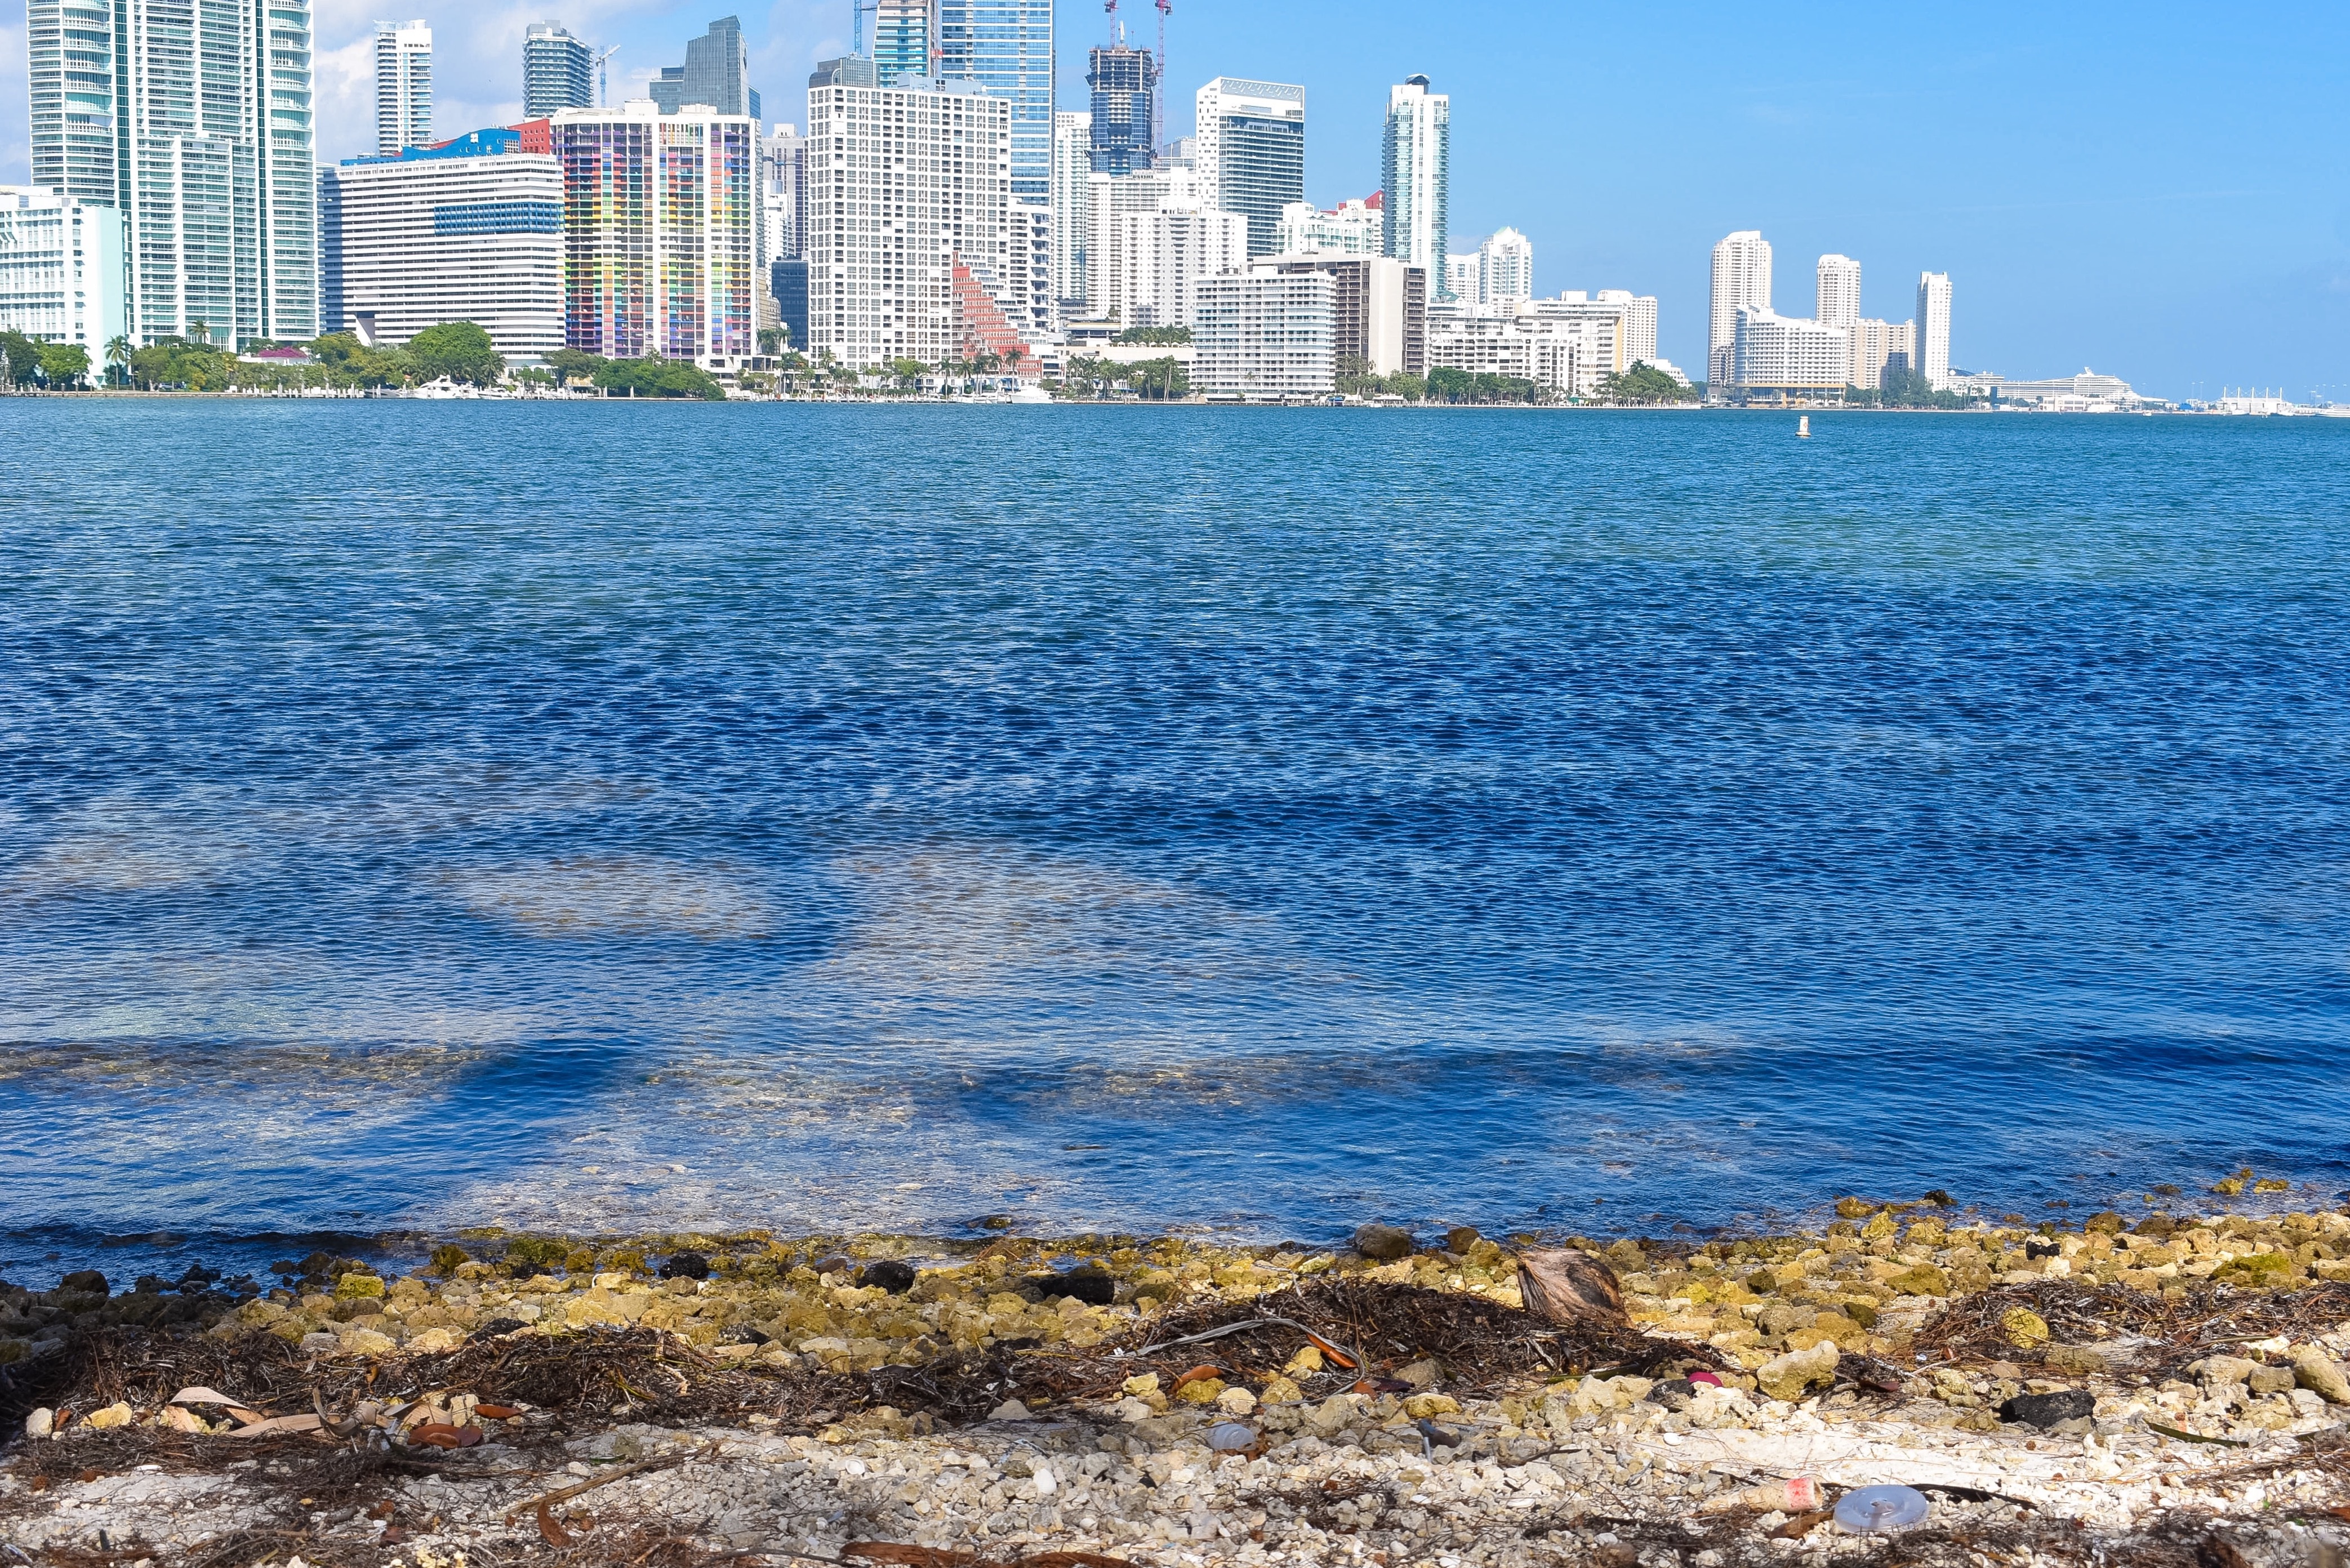
beach, sea, coast, ocean, horizon, skyline, shore, wave, city, tower, bay, geographical feature, human settlement